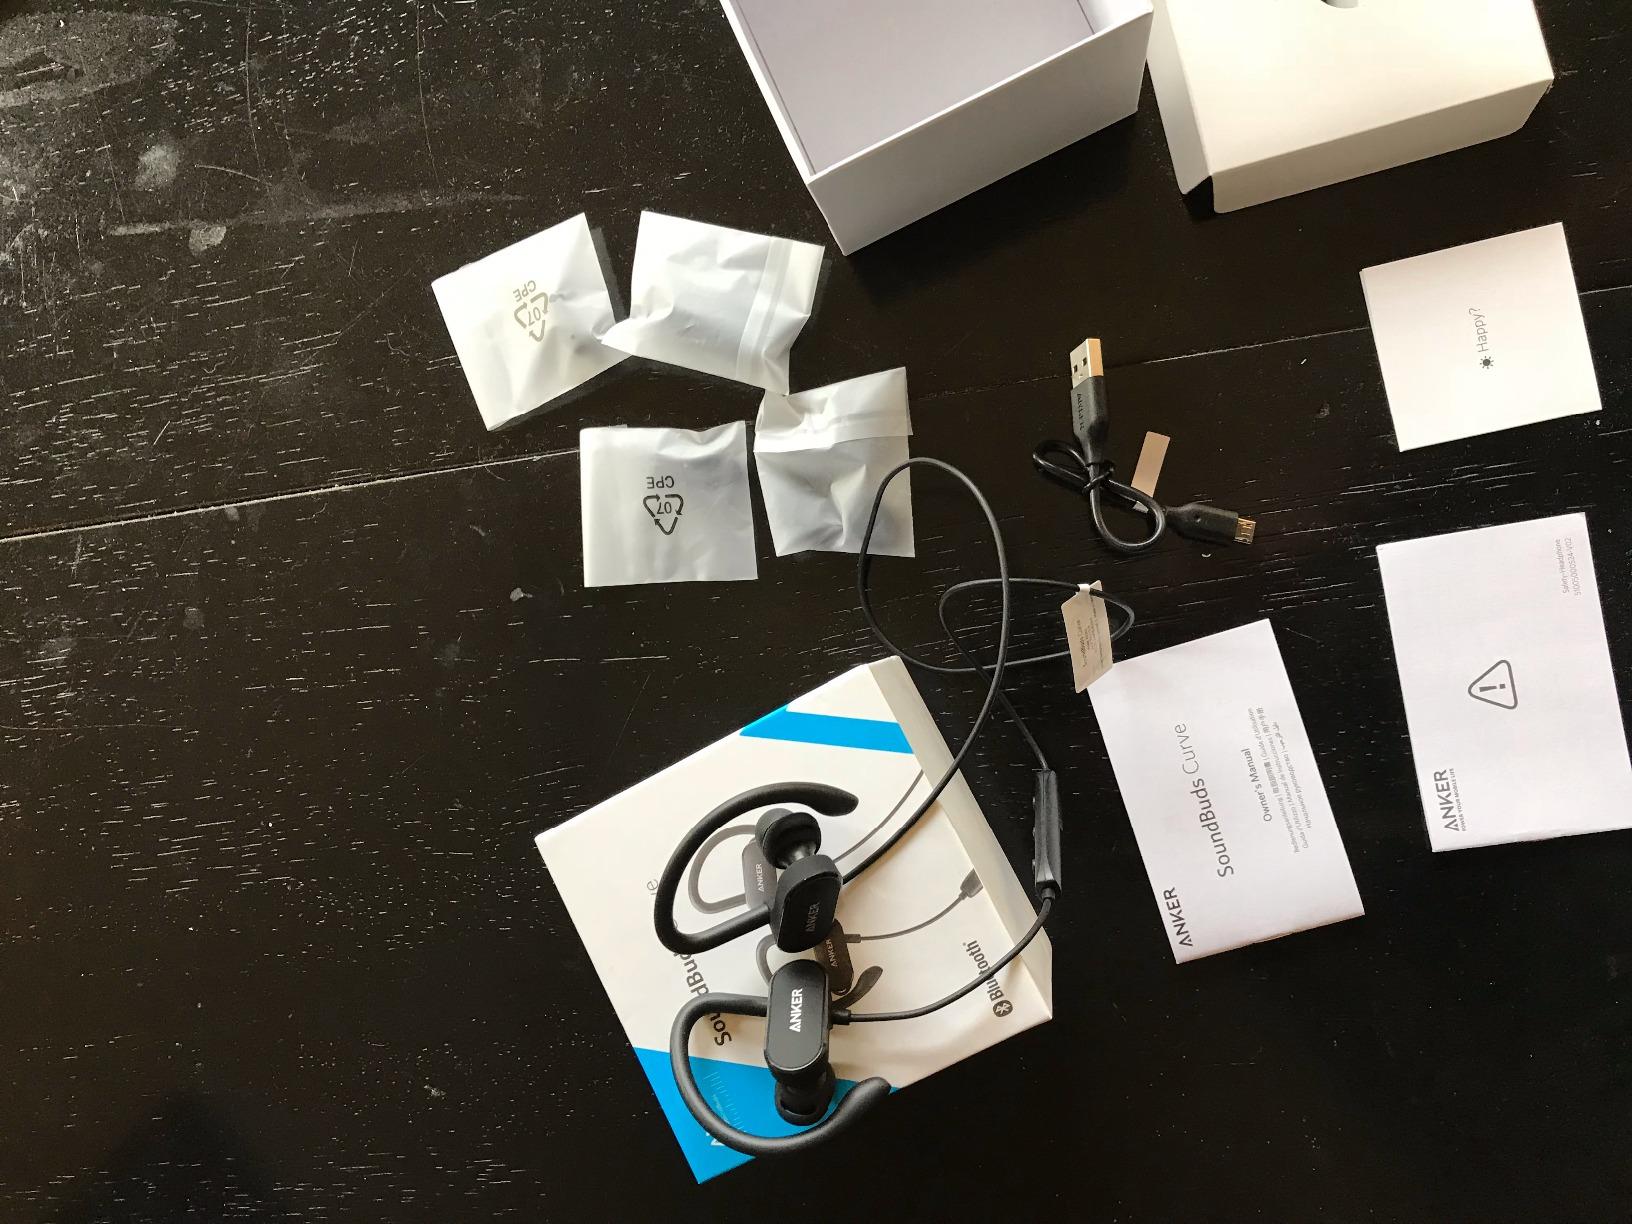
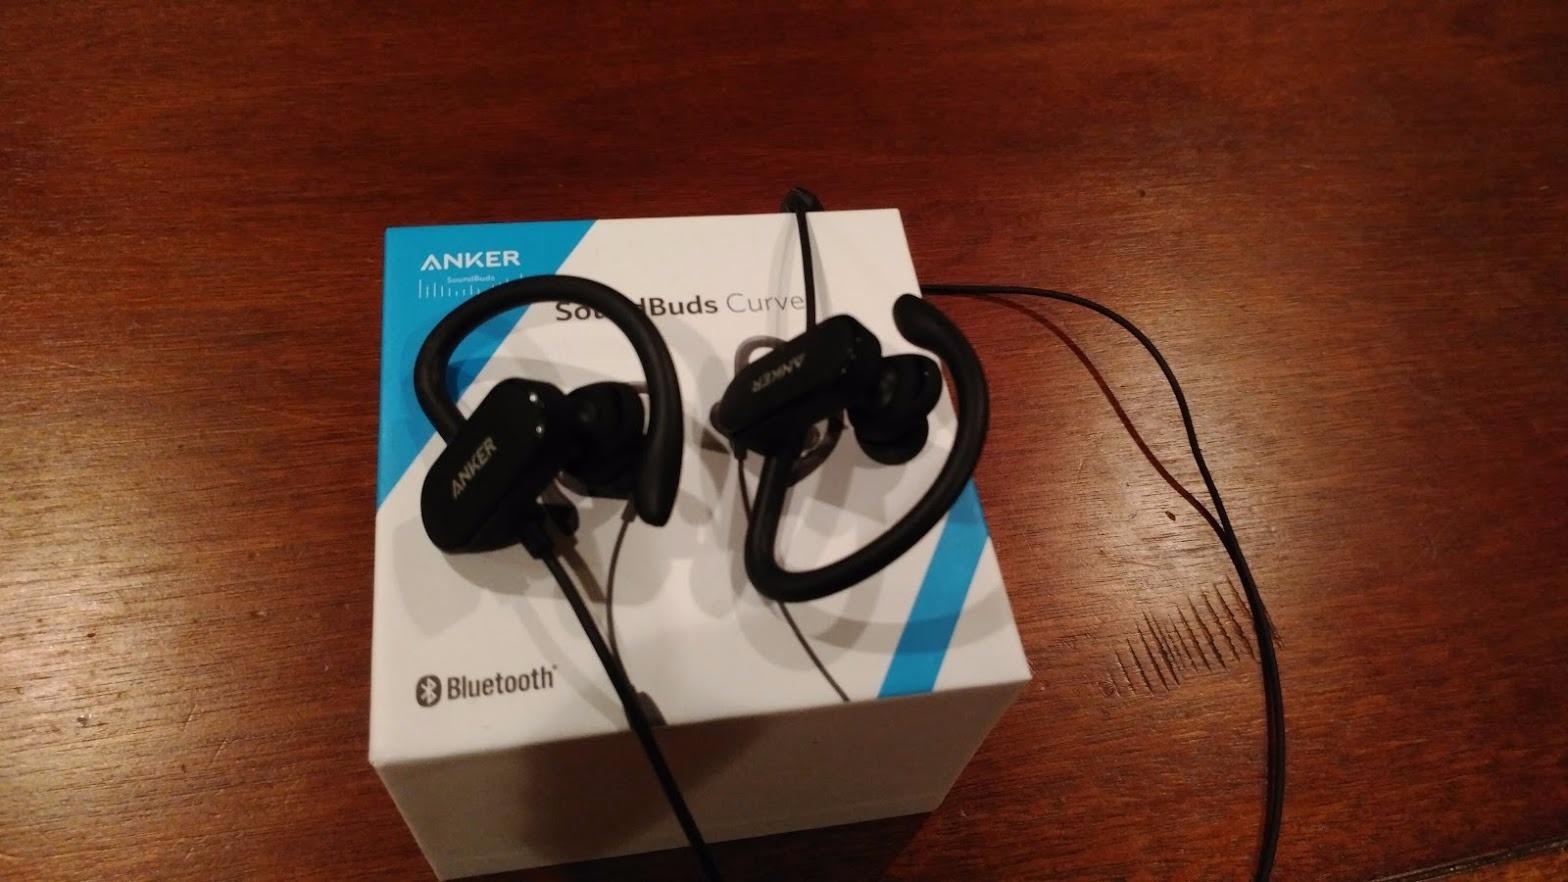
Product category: headphones
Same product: yes